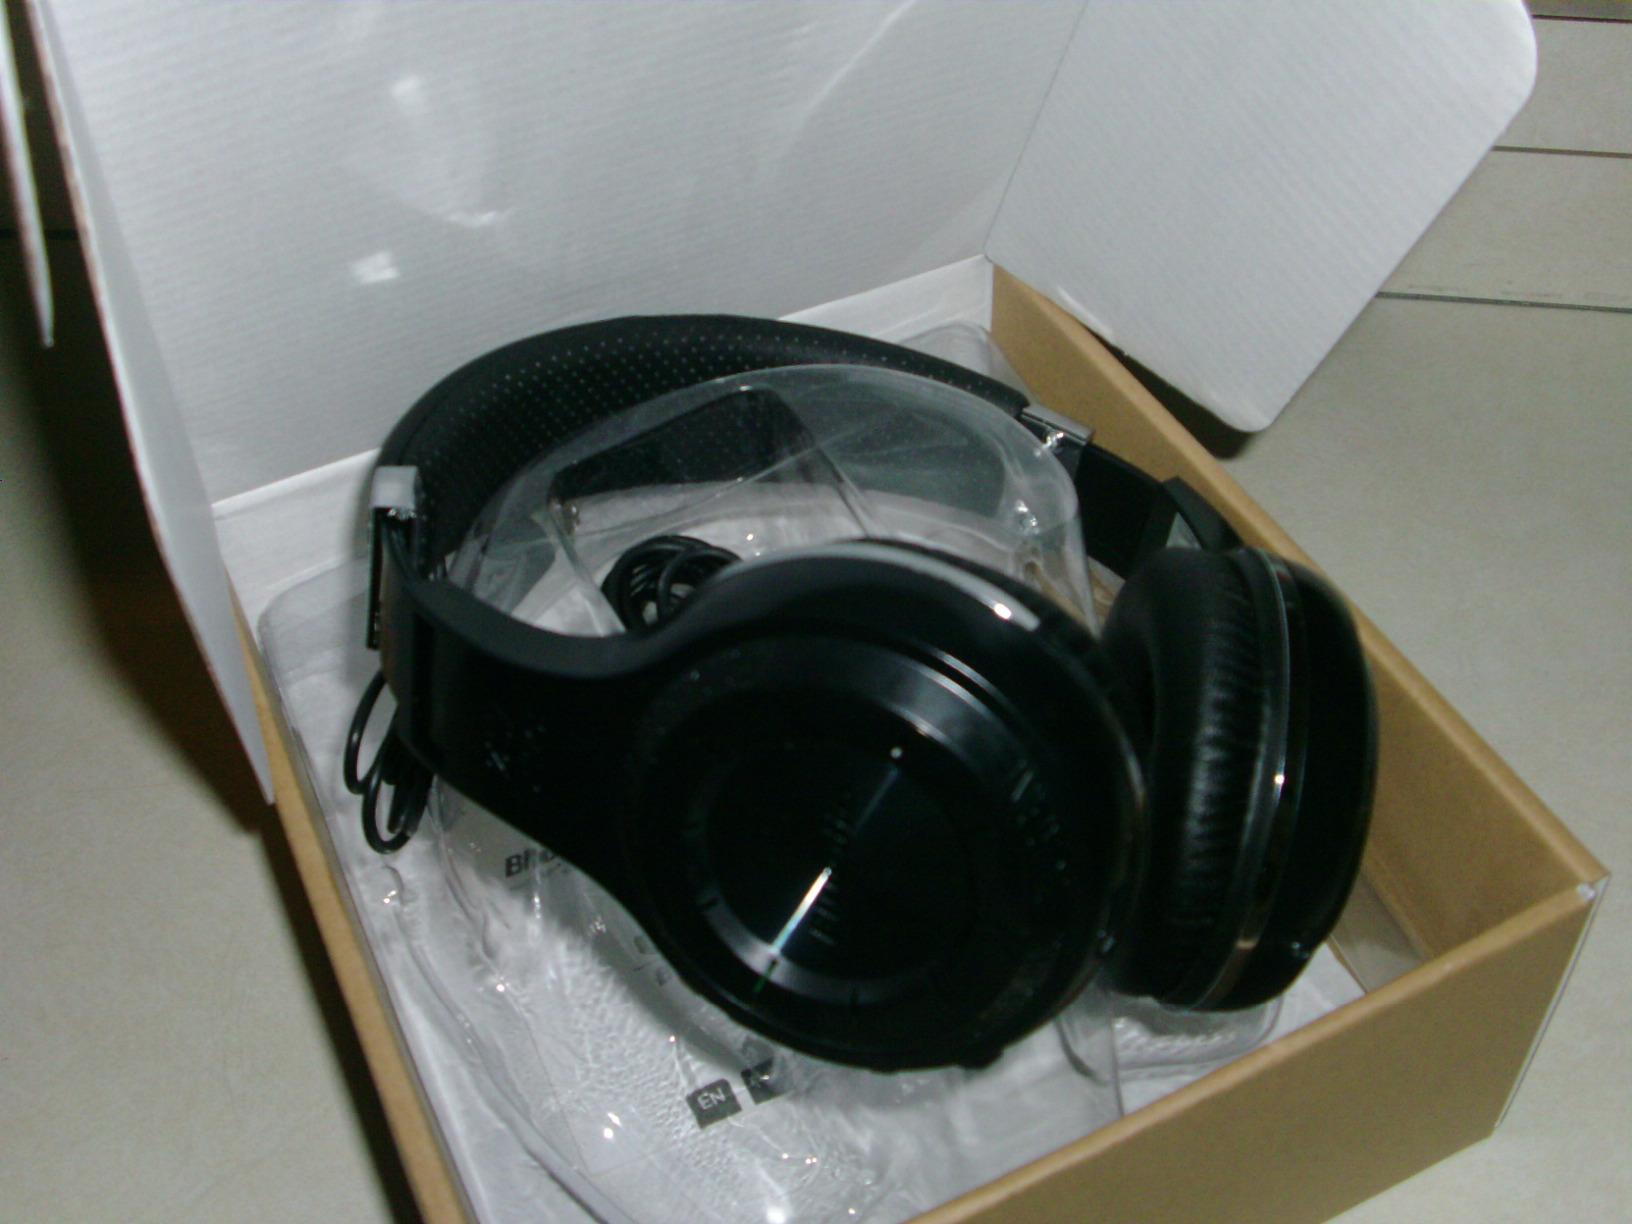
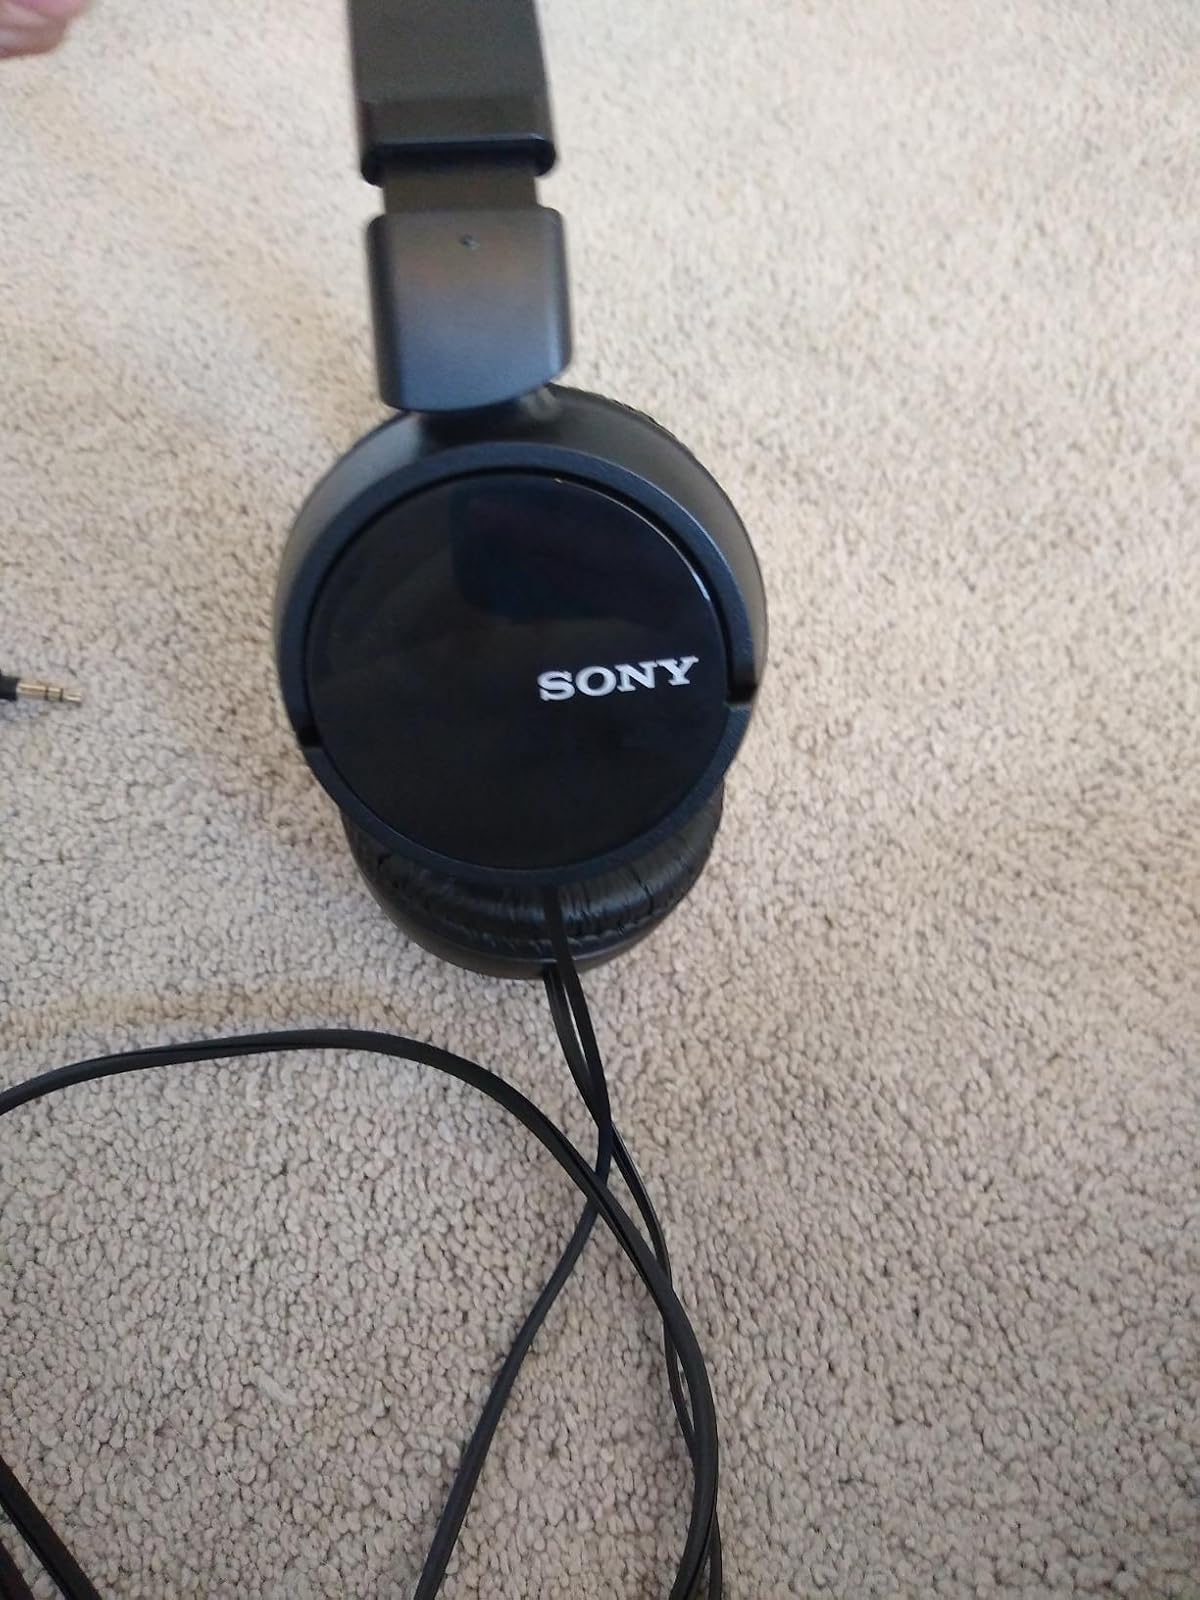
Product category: headphones
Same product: no